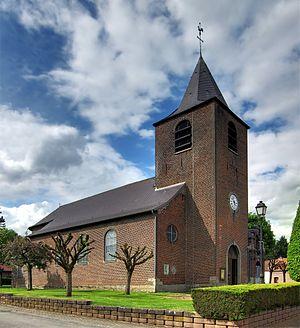
L'église Saint-Pierre de Sailly-lez-Lannoy.
Sailly-lez-Lannoy est une commune française située dans le département du Nord, en région Hauts-de-France. Elle fait partie de la Métropole européenne de Lille.